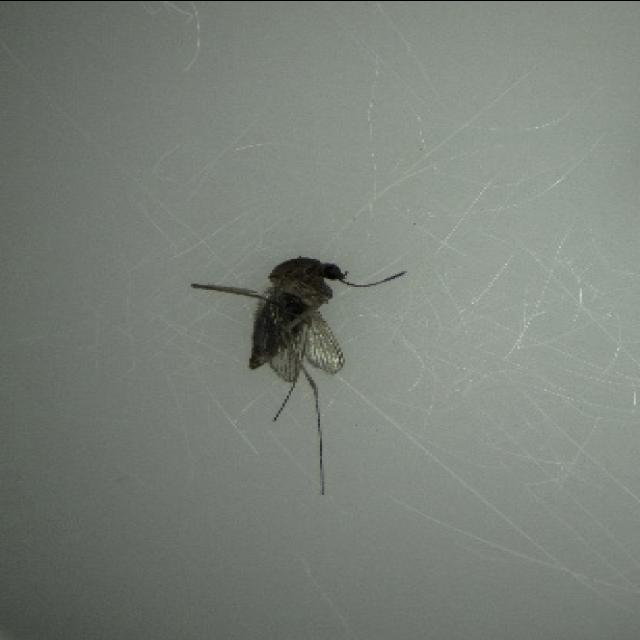
Species: culex_tritaeniorhynchus